Culture of the United Kingdom

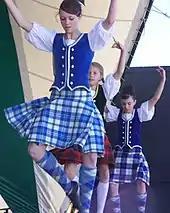
Highland dancing in traditional Gaelic dress with its tartan pattern

Most of the major sports have separate administrative structures and national teams for each of the countries of the United Kingdom. Though each country is also represented individually at the Commonwealth Games, there is a single 'Team GB' (for Great Britain) that represents the UK at the Olympic Games. With the rules and codes of many modern sports invented and codified in late 19th-century Victorian Britain, in 2012, IOC President Jacques Rogge stated; "This great, sports-loving country is widely recognized as the birthplace of modern sport. It was here that the concepts of sportsmanship and fair play were first codified into clear rules and regulations. It was here that sport was included as an educational tool in the school curriculum".